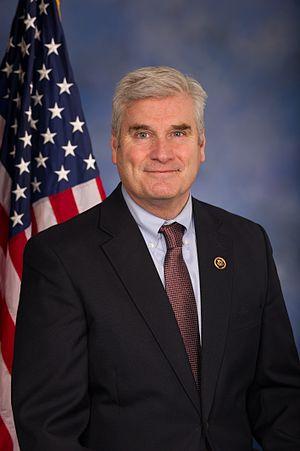
Thomas Earl Emmer II dit Tom Emmer, né le 3 mars 1961 à South Bend, est un homme politique américain, élu républicain du Minnesota à la Chambre des représentants des États-Unis depuis 2015.
L'État du Minnesota dispose de huit représentants à la Chambre des représentants des États-Unis.